Cap Anson

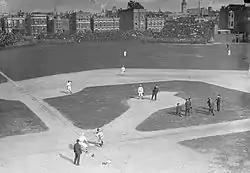
Cap Anson throws out the first pitch for the home opener for the Cubs on April 22, 1908, at Chicago's West Side Park.

Anson was authoritarian as a manager, marching his players onto the field in military formation and banning alcohol consumption during the playing season. Starting in the latter 1880s, he often bet on baseball, mainly on his team's chances to win the pennant. However, in that era, the main concern was players taking bribes to purposely lose games. Betting by players, managers, and owners was regarded as acceptable so long as they did not bet against their team doing well or associate with gamblers.